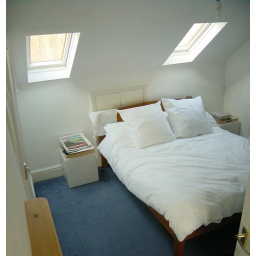
3 bedroom house to rent in Chiswick, west London